Croatian wine

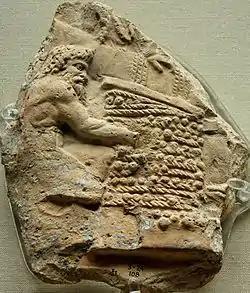
Wine press in Roman art from 1st century AD

Like the rest of Central Europe and Southern Europe, viticulture in the present-day Croatia existed hundreds of years before the rise of the Roman Empire. Recent research has shown that the Illyrians living in Dalmatia during the Bronze Age and Iron Age may already have grown grapevines. However, the true beginning of grape cultivation and wine production in Croatia is related to the Ancient Greeks settlers, who arrived on the Croatian coast in the 5th century BC. The Greek writer Athenaeus wrote 18 centuries ago about the high quality wine produced on the Dalmatian islands of Vis, Hvar and Korčula. Coins from the period have motifs related to grape cultivation and wine, demonstrating the importance of wine in the economics of the ancient Greek colonies.